Valladolid

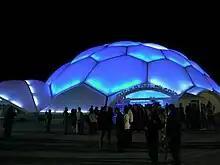

In the context of the fraught process for the creation of the autonomous community of Castile and León (completed in 1983), Valladolid vied for the condition of regional capital, competing with other cities, most notably creating a sense of "antagonism" with Burgos. Although the capital was not explicitly enshrined in the from 1983, Valladolid was designated in 1987 as the "de jure" seat of the executive and legislative institutions (the Junta of Castile and León and the Cortes of Castile and León).